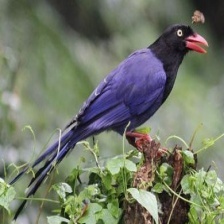
Species: TAIWAN MAGPIE
Scientific name: UROCISSA CAERULEA
ImageNet parent category: magpie